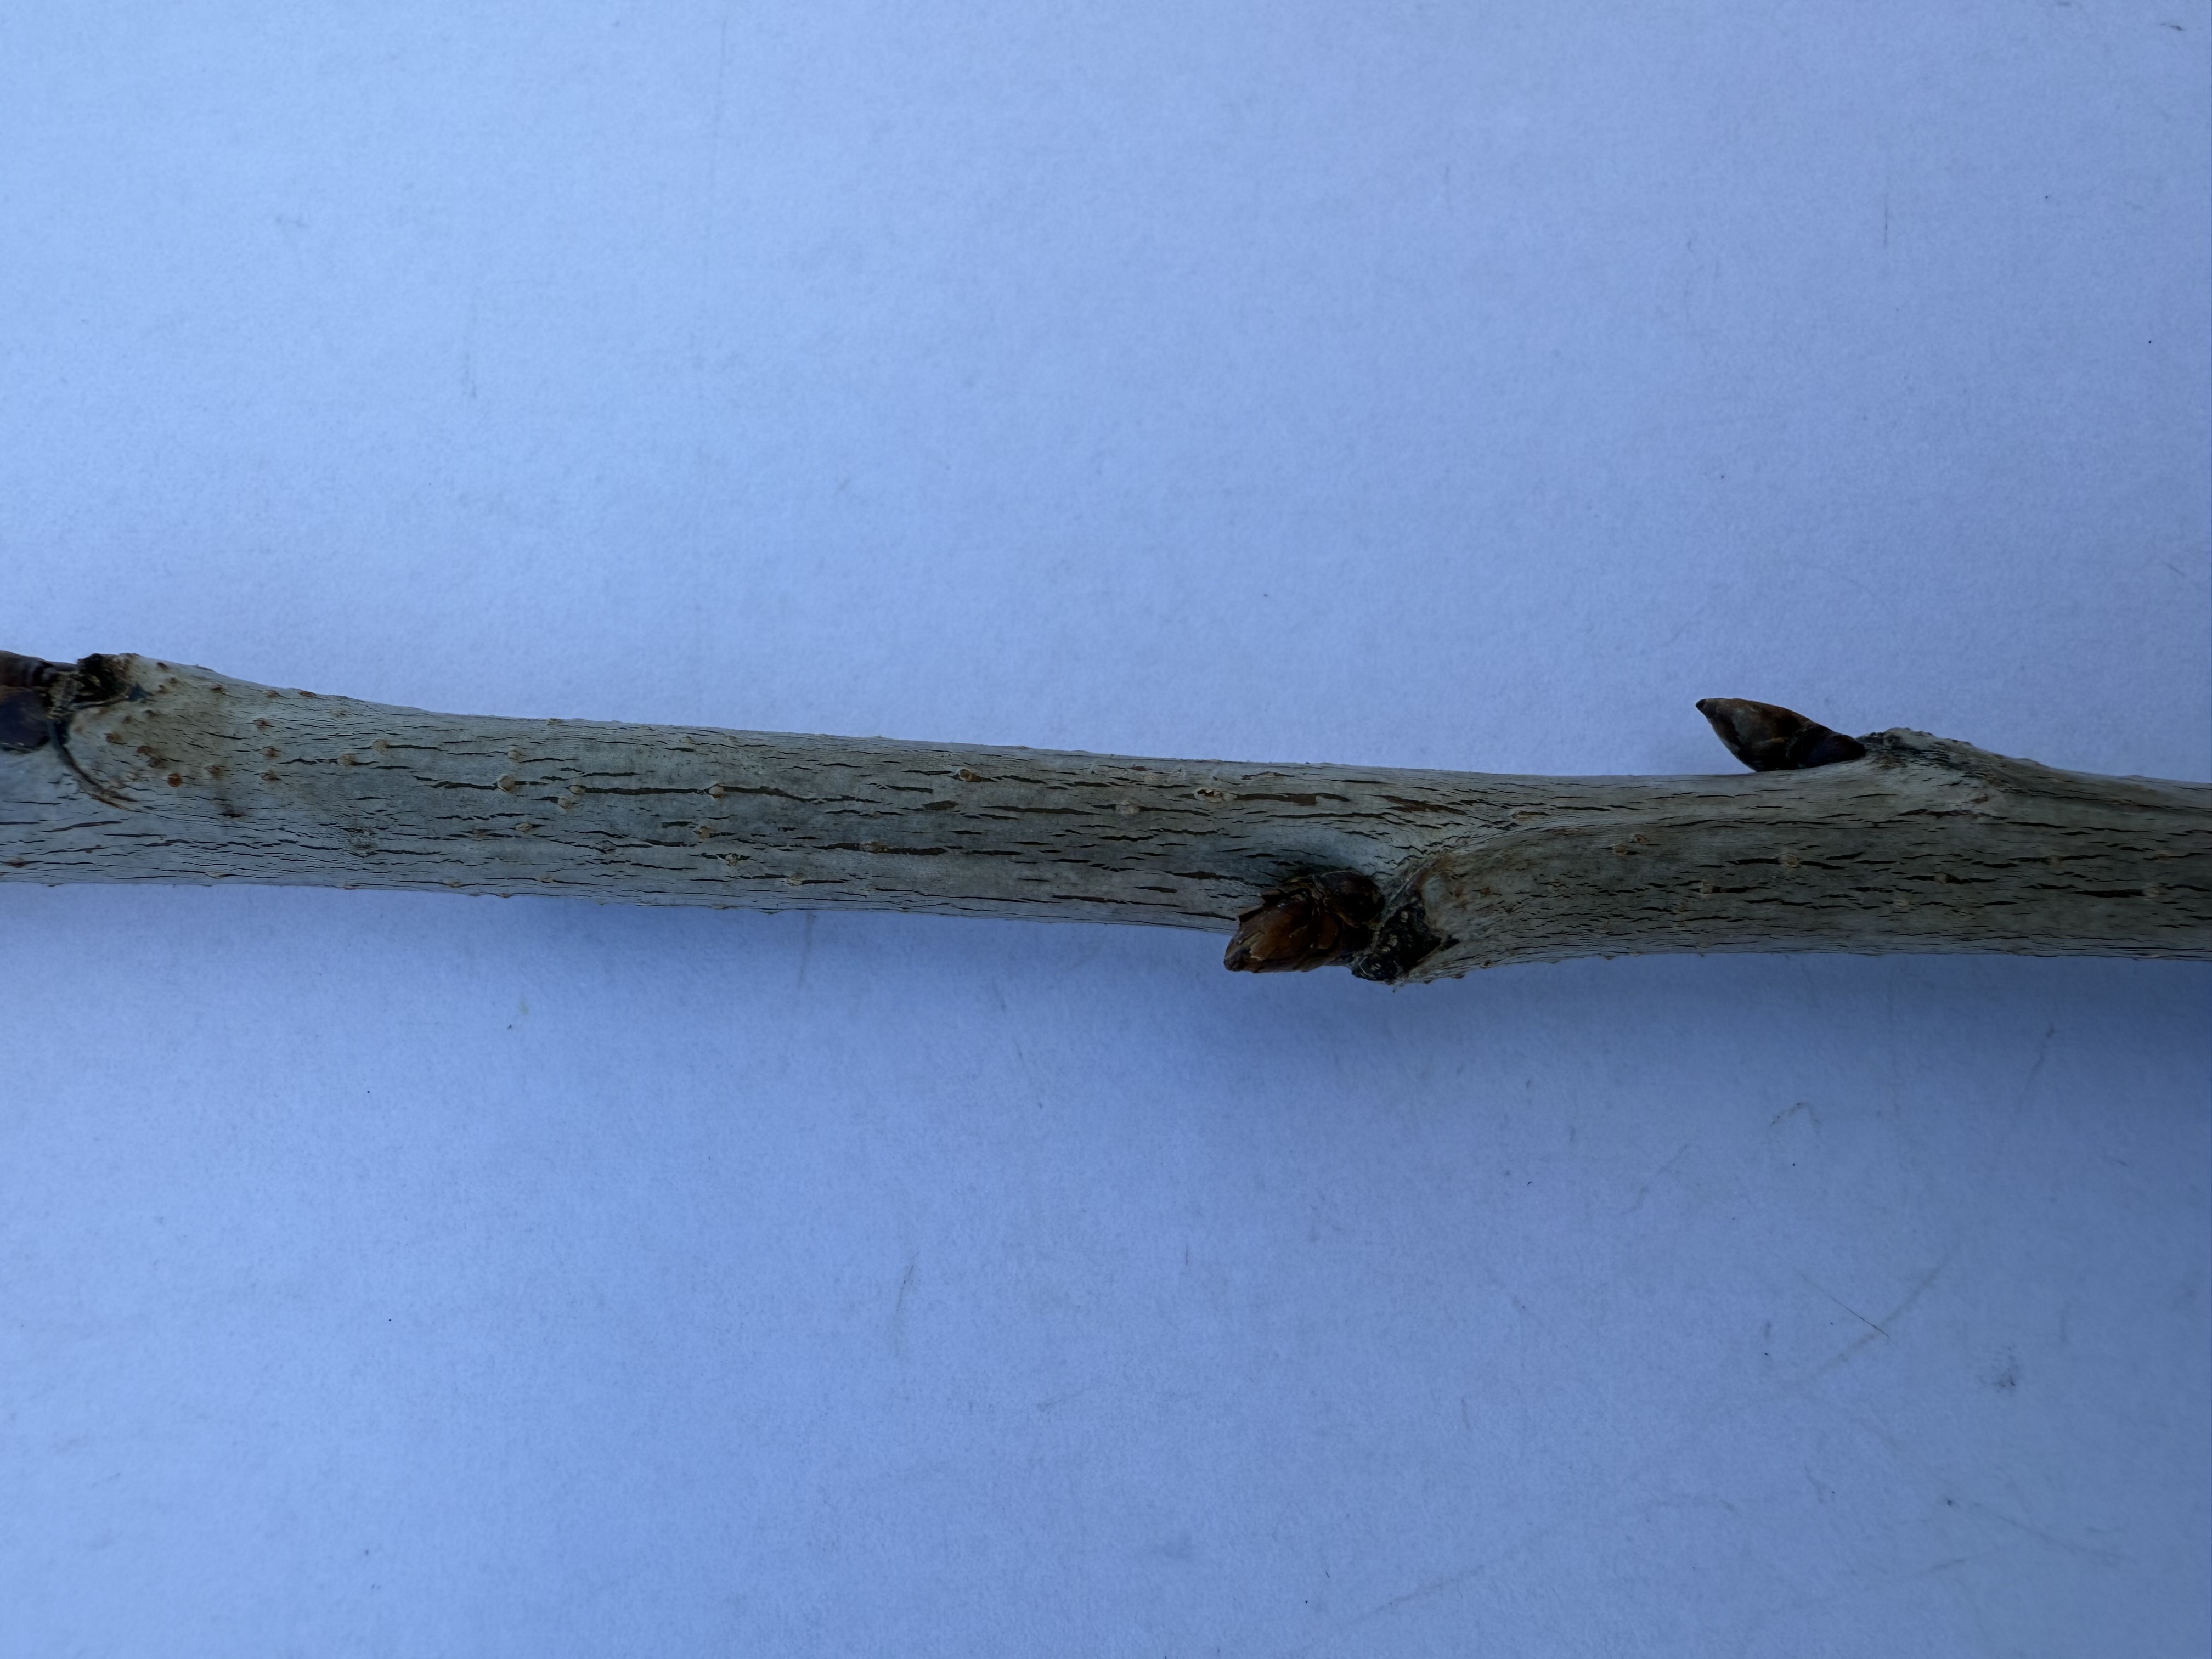
Variety: Yellow Cherry